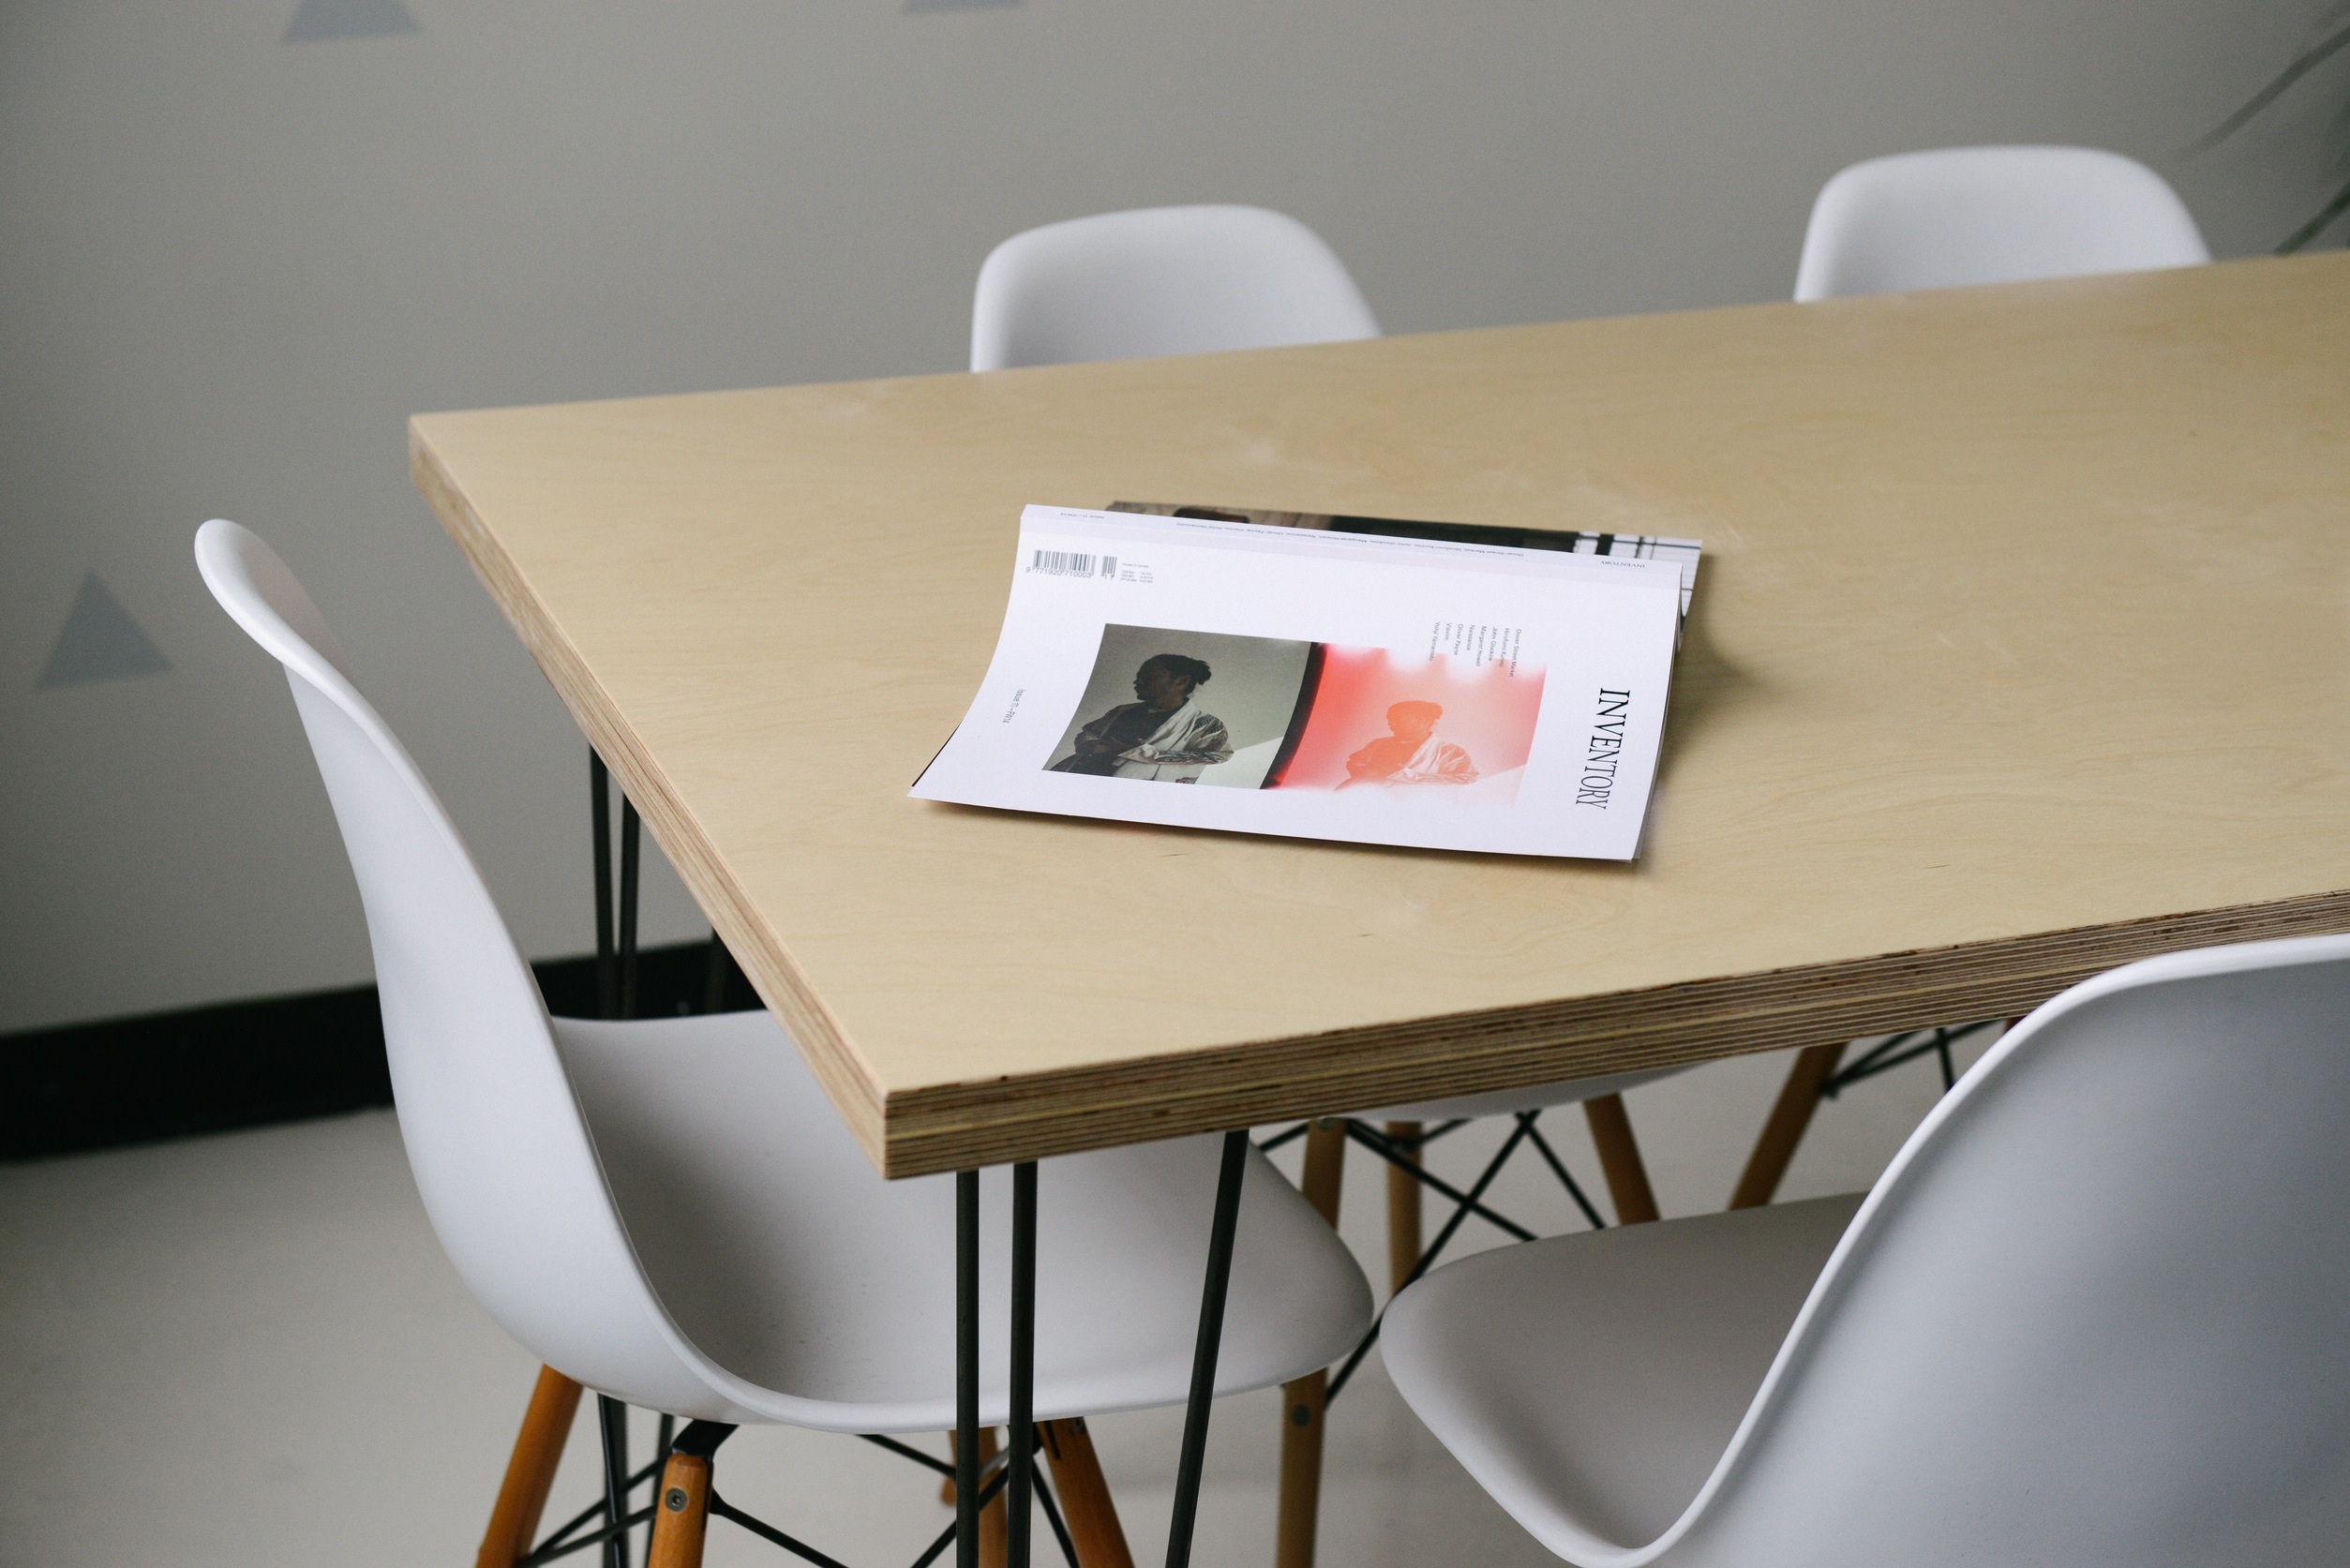
desk, table, book, wood, white, chair, office, furniture, room, interior design, product, chairs, design